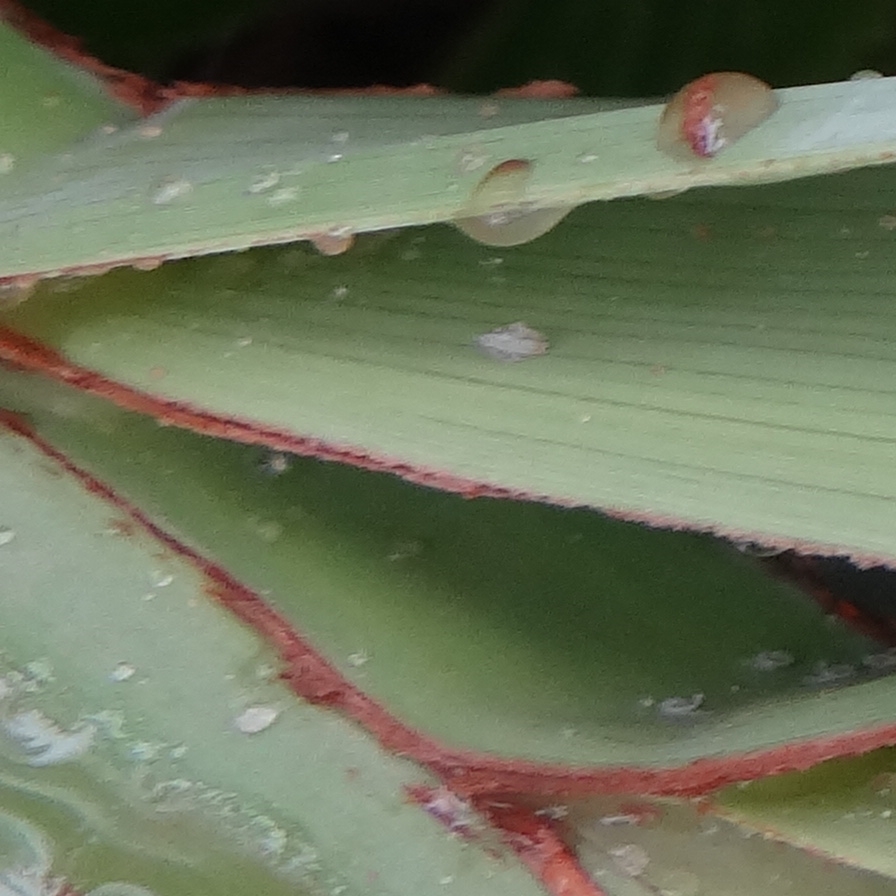
Label: Dubas